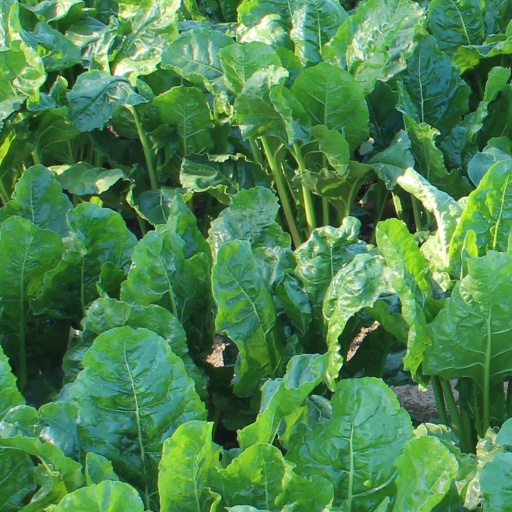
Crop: sugar beet